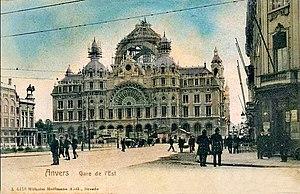
Gare d'Anvers-Est, le bâtiment voyageurs en construction au tout début des années 1900.
La gare d'Anvers-Central est une gare ferroviaire belge des lignes 25 de Bruxelles à Anvers et 12, d'Anvers à Essen, située sur la place Reine Astrid à proximité du centre de la ville d'Anvers, chef-lieu de la province d'Anvers en Région flamande. Elle est considérée comme l'un des monuments les plus fastueux de Belgique et l'une des plus belles gares du monde.